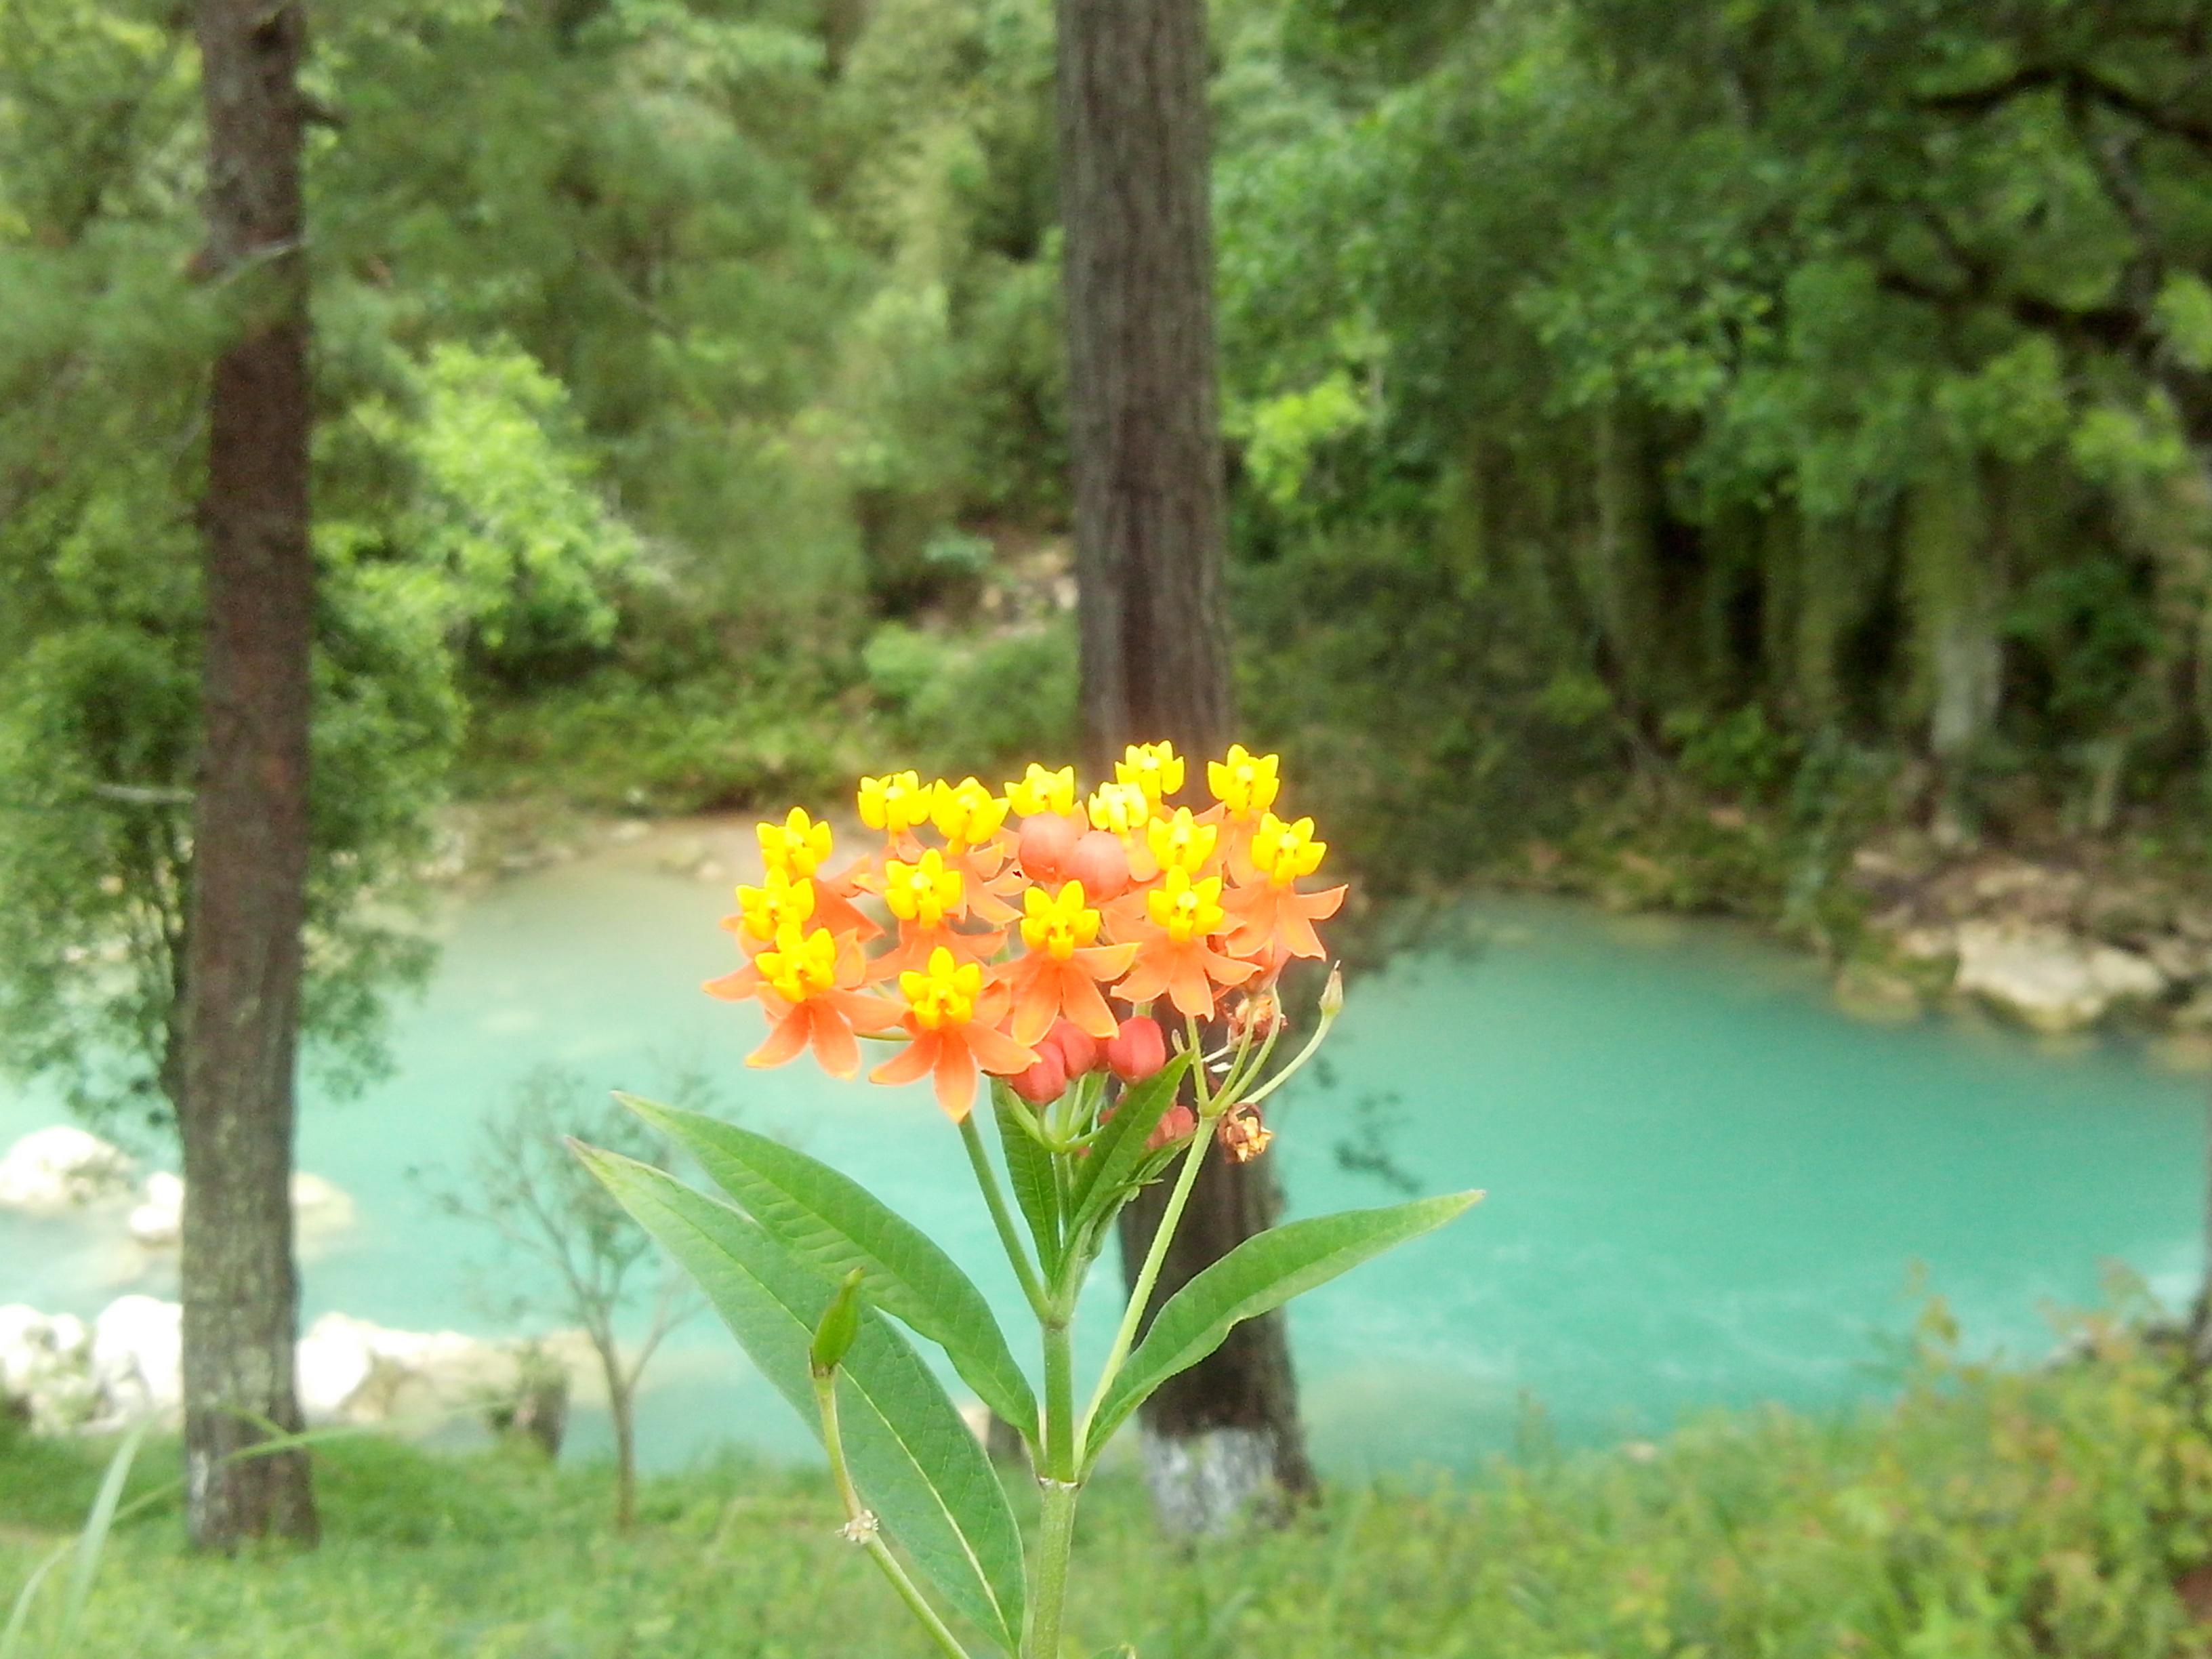
landscape, plant, flower, spring, flora, wildflower, vegetation, botanical garden, flowering plant, herbaceous plant